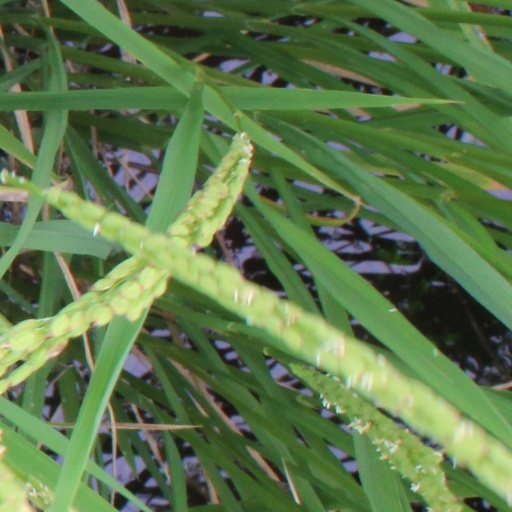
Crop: rice